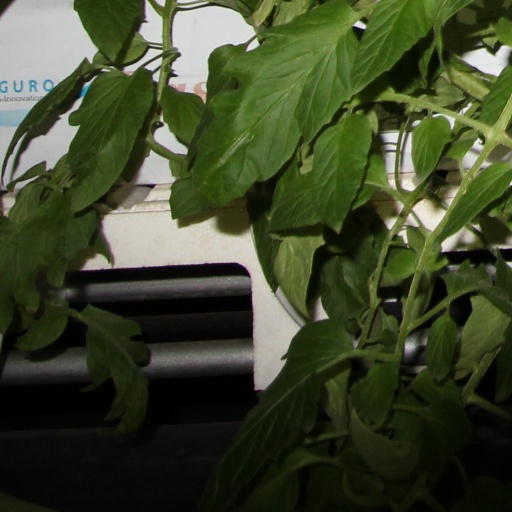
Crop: tomato